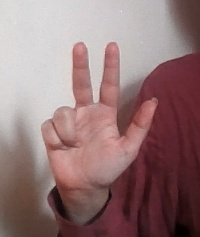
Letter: al